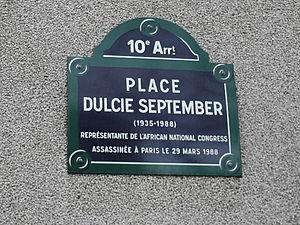
La place Dulcie-September est une place du 10ᵉ arrondissement de Paris, en France.
Dulcie September, une métisse du Cap née le 20 août 1935 à Athlone dans la banlieue du Cap, est une femme politique et une militante anti-apartheid sud-africaine morte assassinée le 29 mars 1988 à Paris.